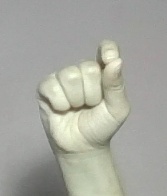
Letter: fa